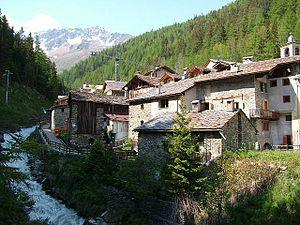
Vue d'ensemble du territoire communal de Saint-Rhémy-en-Bosses (Vallée d'Aoste - Italie)
Saint-Rhémy-en-Bosses est une commune alpine de la Vallée d'Aoste, en Italie du Nord, située dans la haute vallée du Grand-Saint-Bernard. Elle fait partie de la communauté de montagne Grand-Combin.